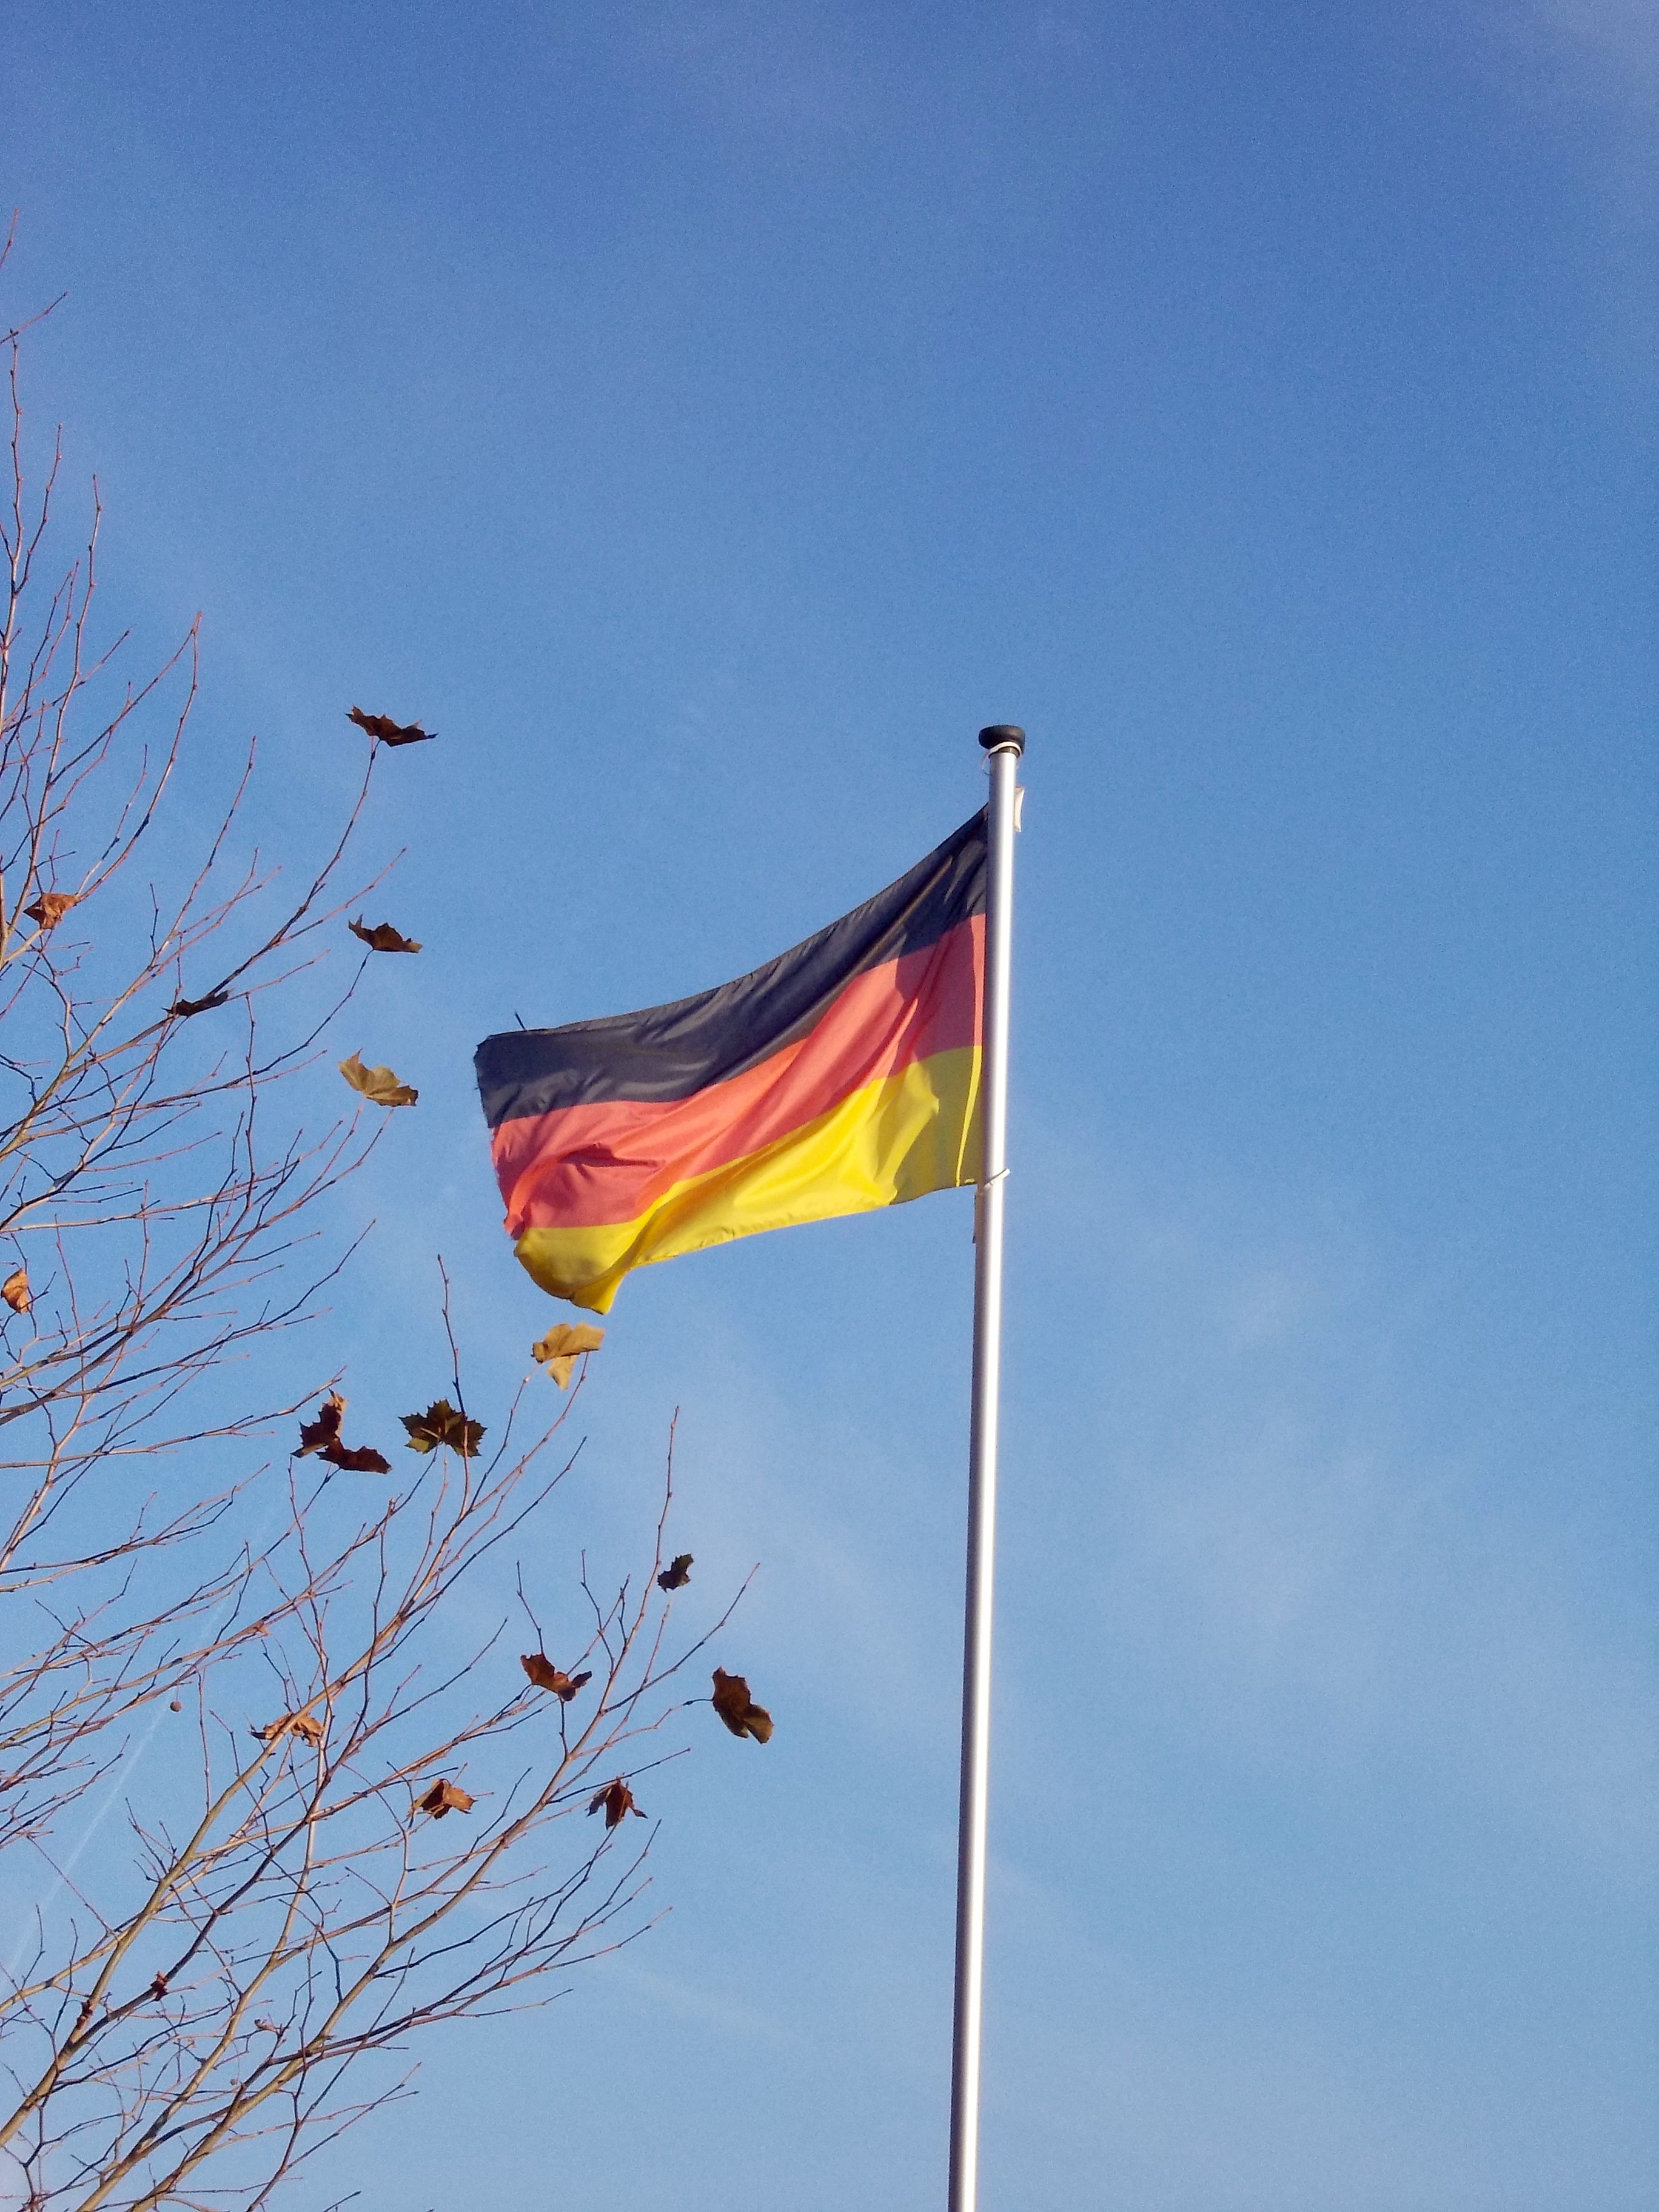
sky, flag, blue, flagpole, germany flag, atmosphere of earth